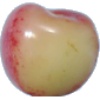
Label: Cherry Rainier 1